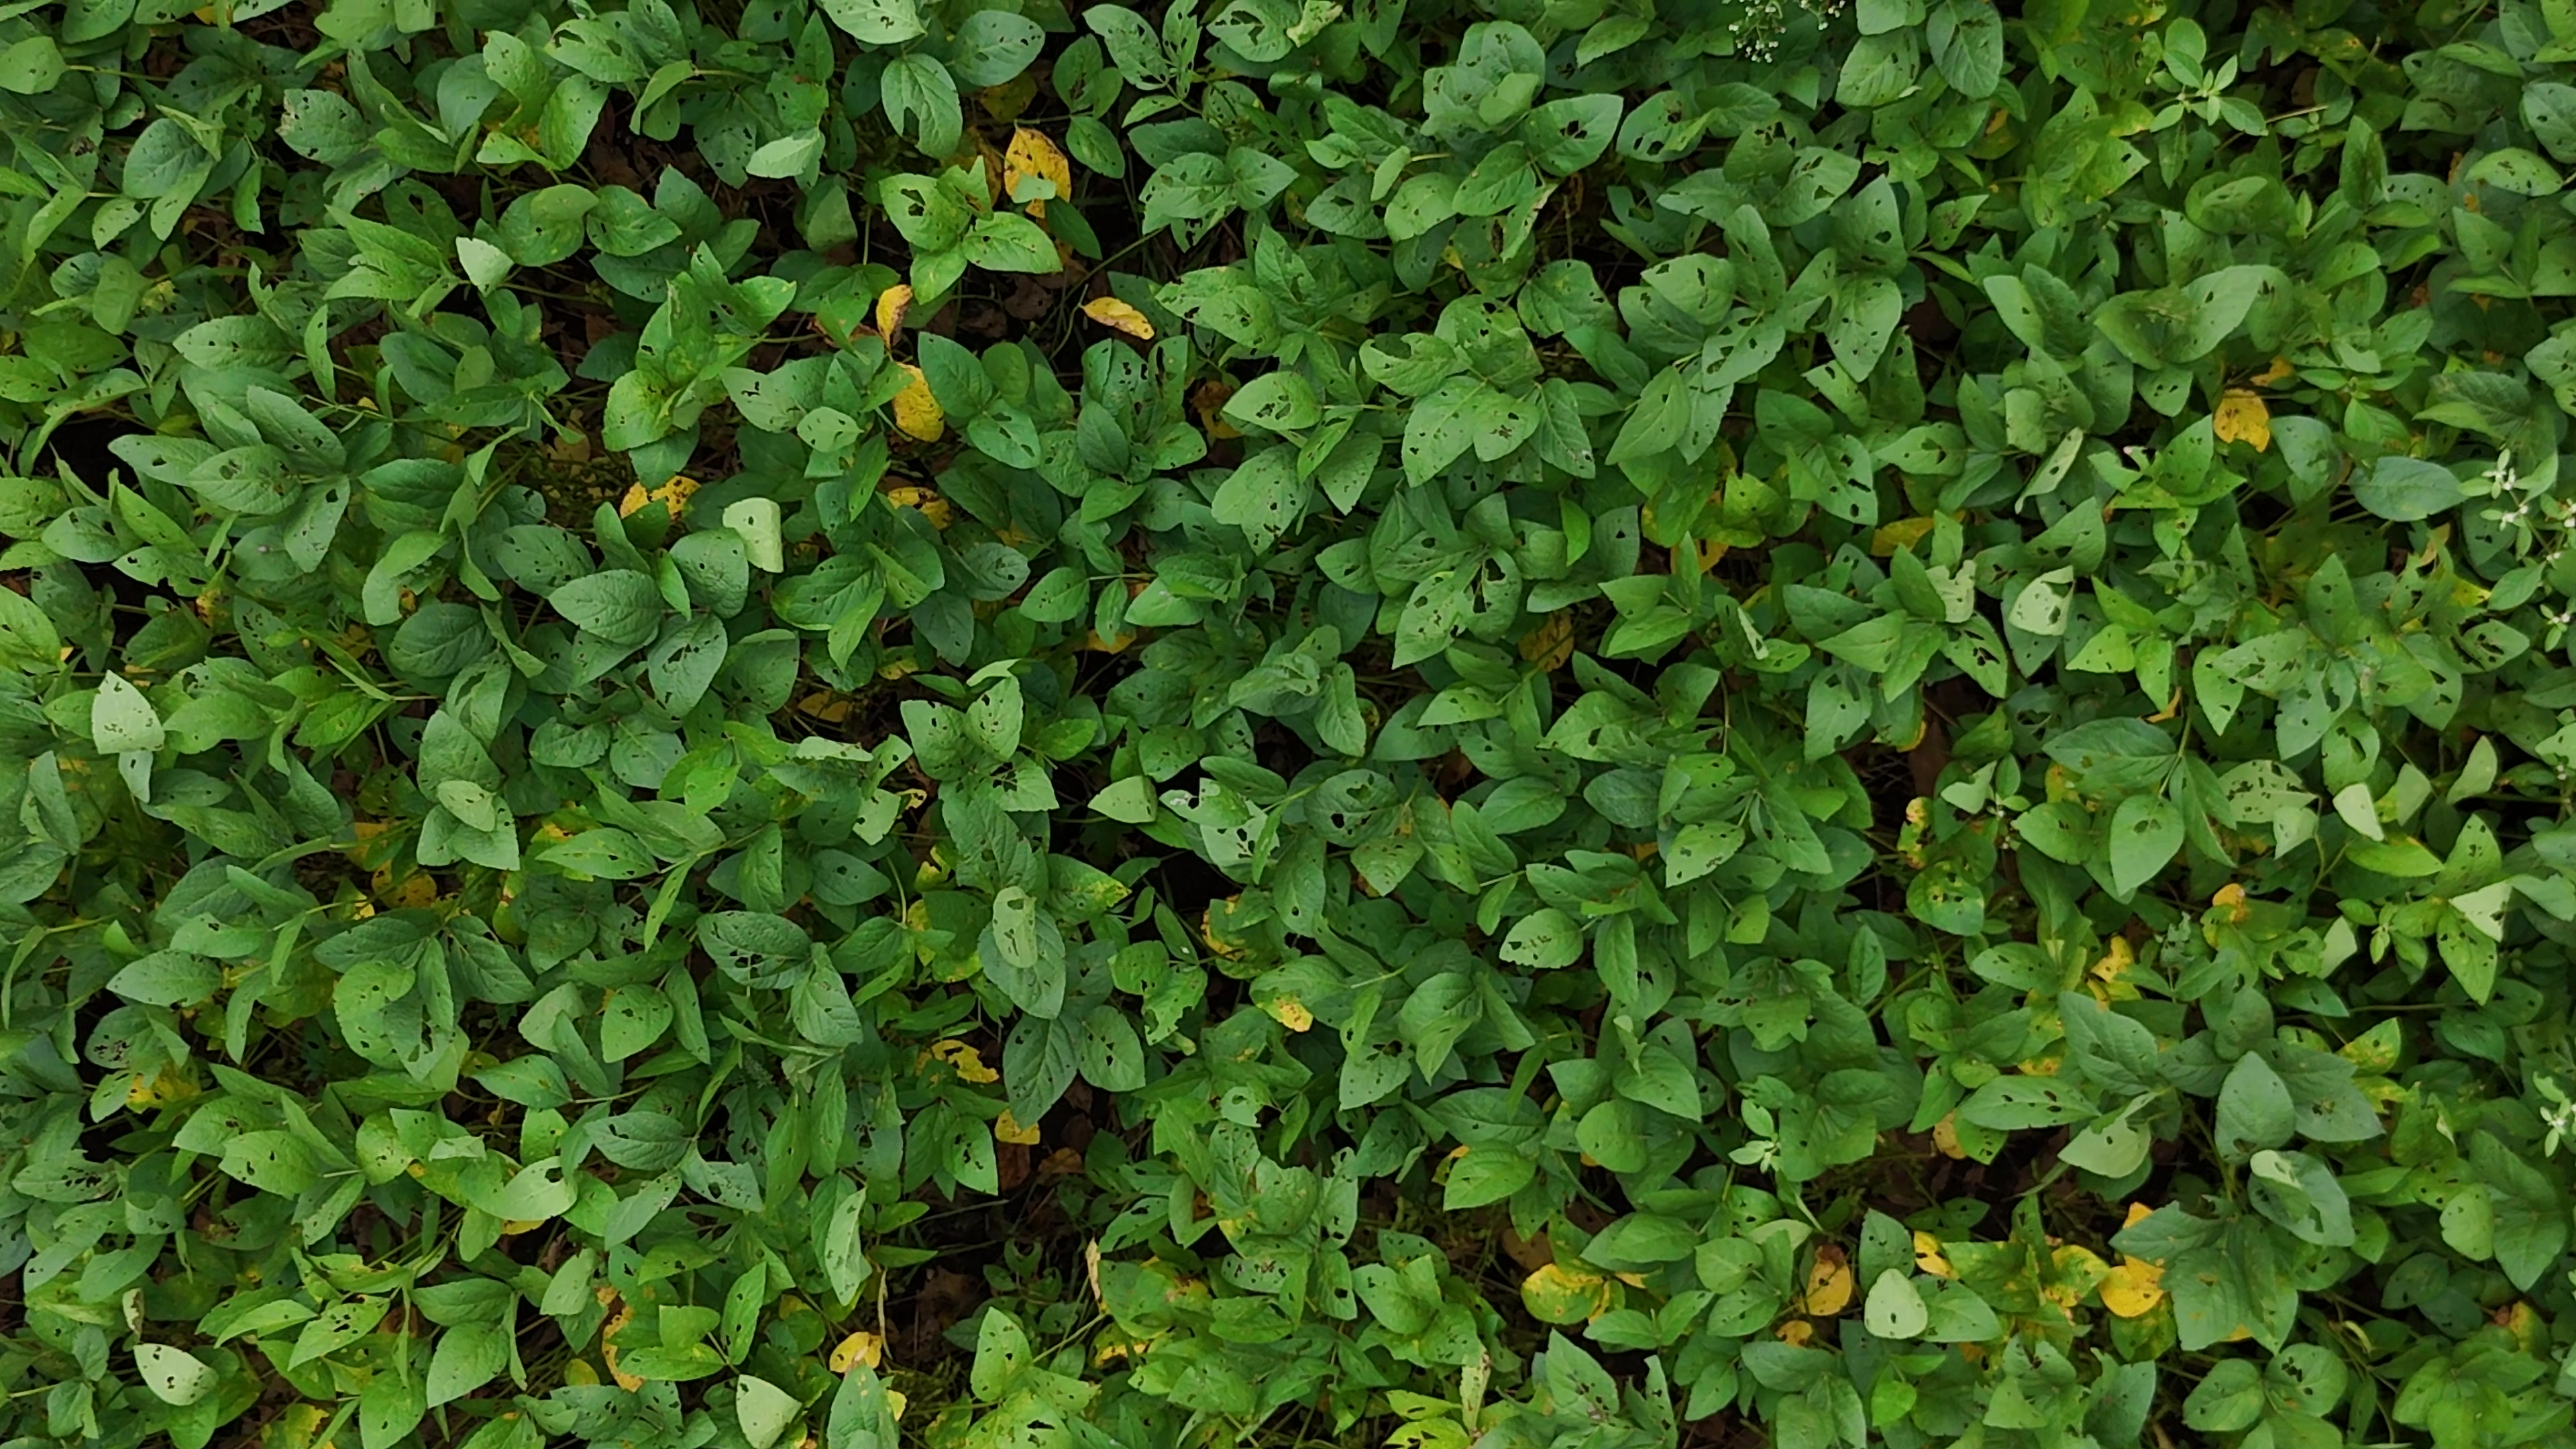
Label: Rust